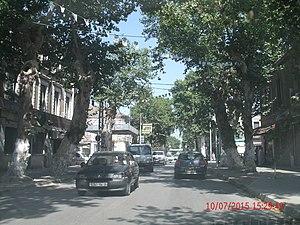
La rue principale à Boufarik
Boufarik, est une commune de la wilaya de Blida en Algérie, située à 14 km de la ville de Blida et à 35 km d'Alger. Elle abrite la base aérienne qui regroupe les escadres de transport aérien tactique de l'armée de l'air algérienne. Connue pour ses oranges, elle est le lieu de naissance de la boisson Orangina.